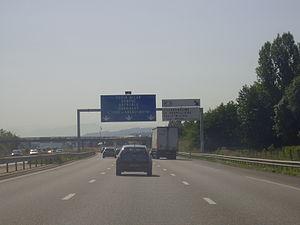
Autoroute A43 en France (vers Chambéry, sortie 6)
En France, l'autoroute A43 relie Lyon à Modane pour rejoindre le tunnel du Fréjus en direction de l'Italie. Elle est divisée en deux sections séparées par la route nationale 201 au niveau de Chambéry. Le début du tronçon au sud de Chambéry est commun avec l'A41. Sa partie supérieure, entre Aiton et le tunnel du Fréjus, est appelée Autoroute de la Maurienne.
Villefontaine est une commune française située dans le département de l'Isère, en région Auvergne-Rhône-Alpes.